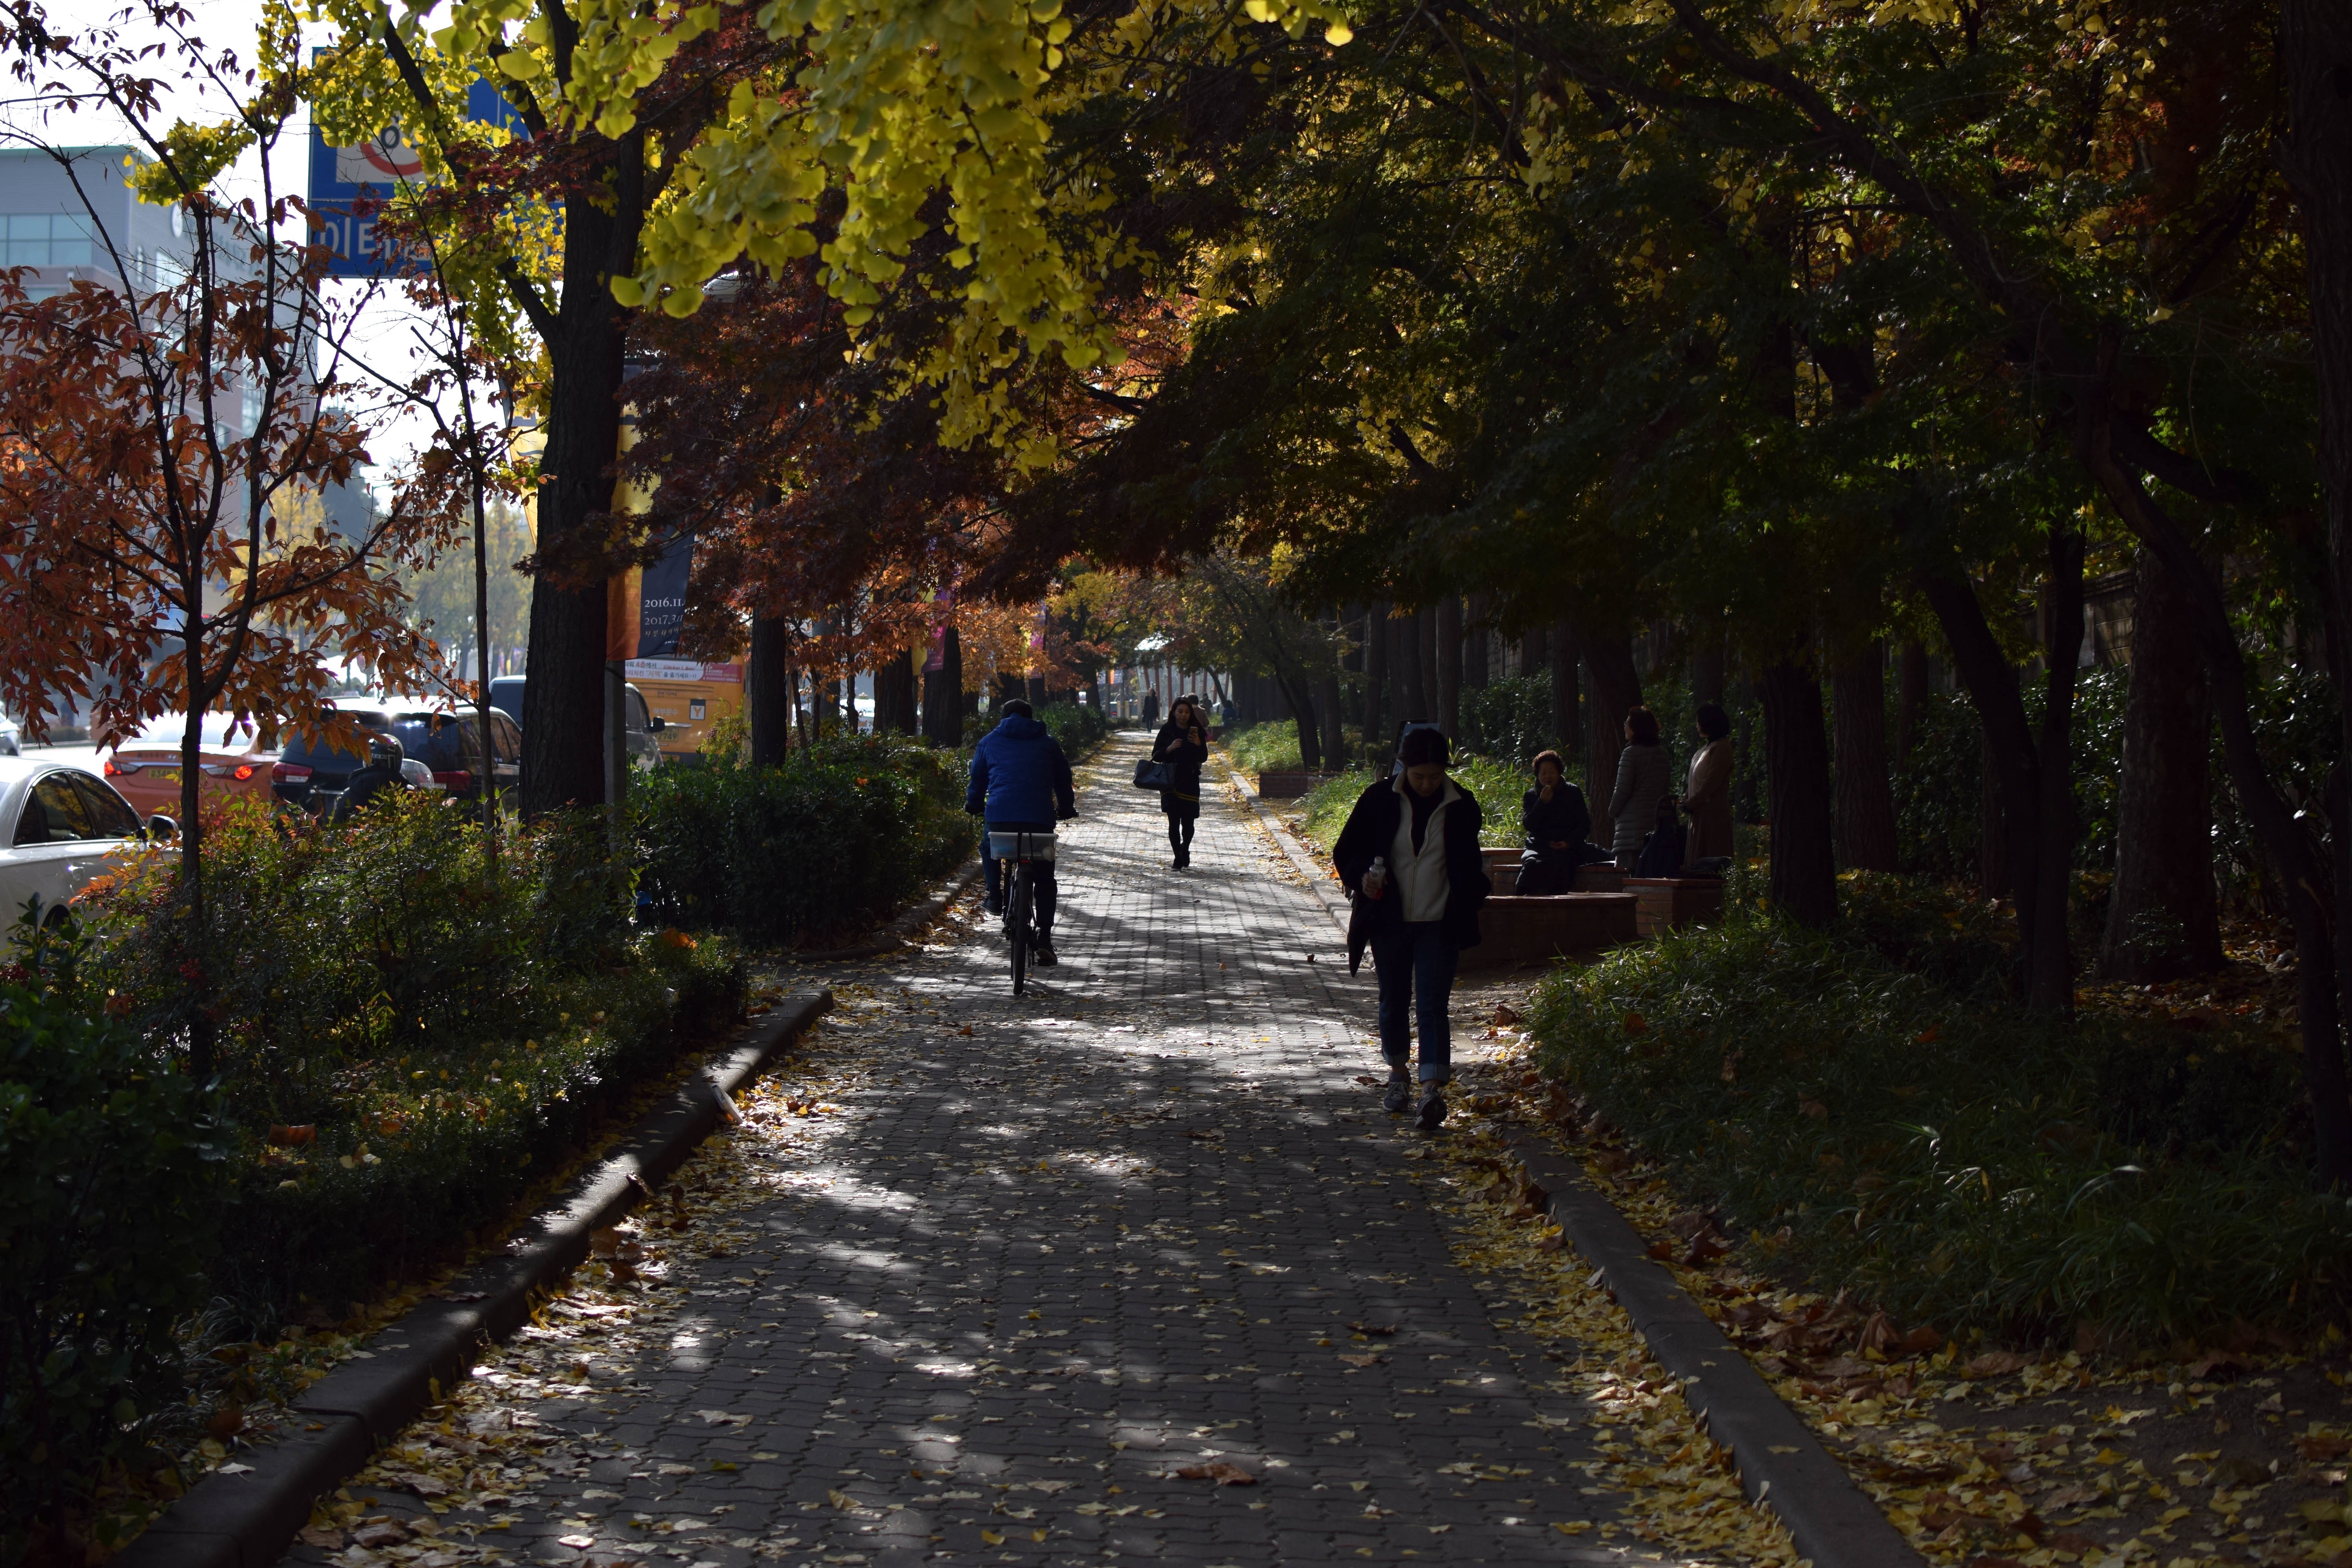
tree, plant, road, trail, sunlight, morning, leaf, autumn, park, season, waterway, woodland, neighbourhood, woody plant